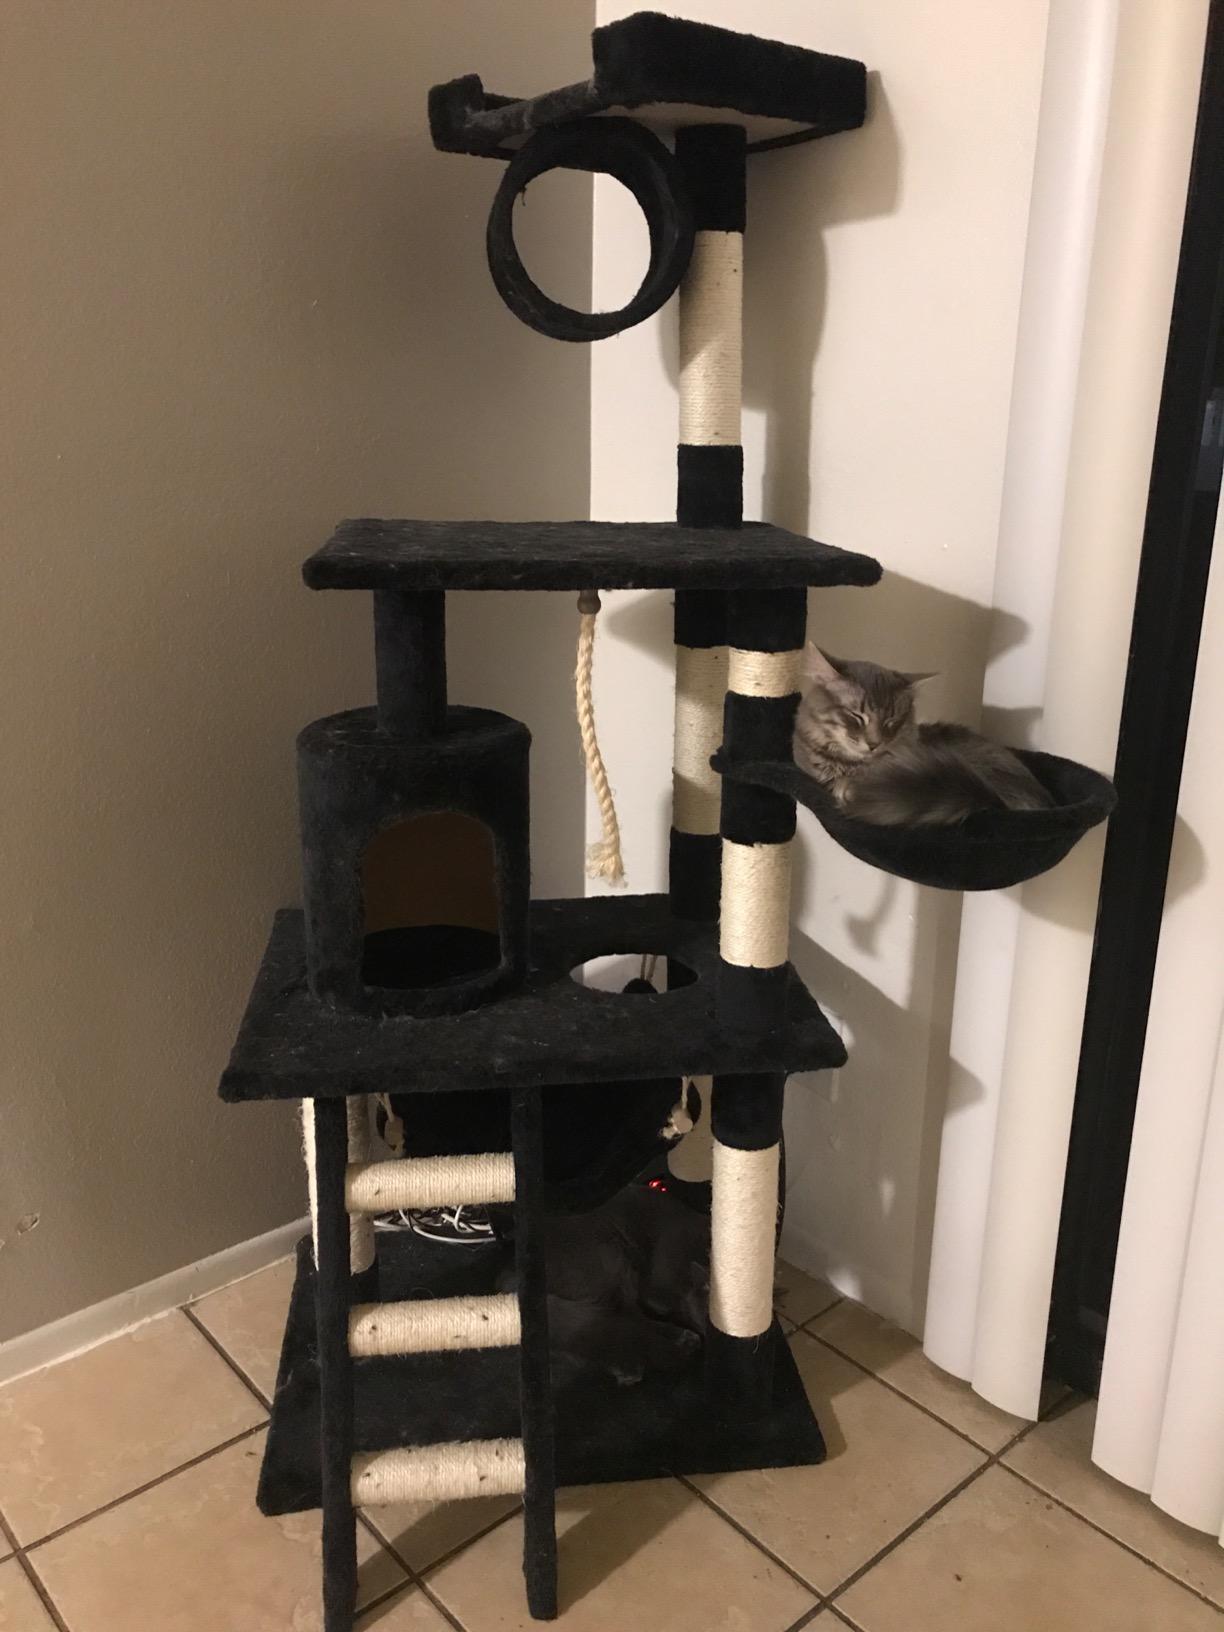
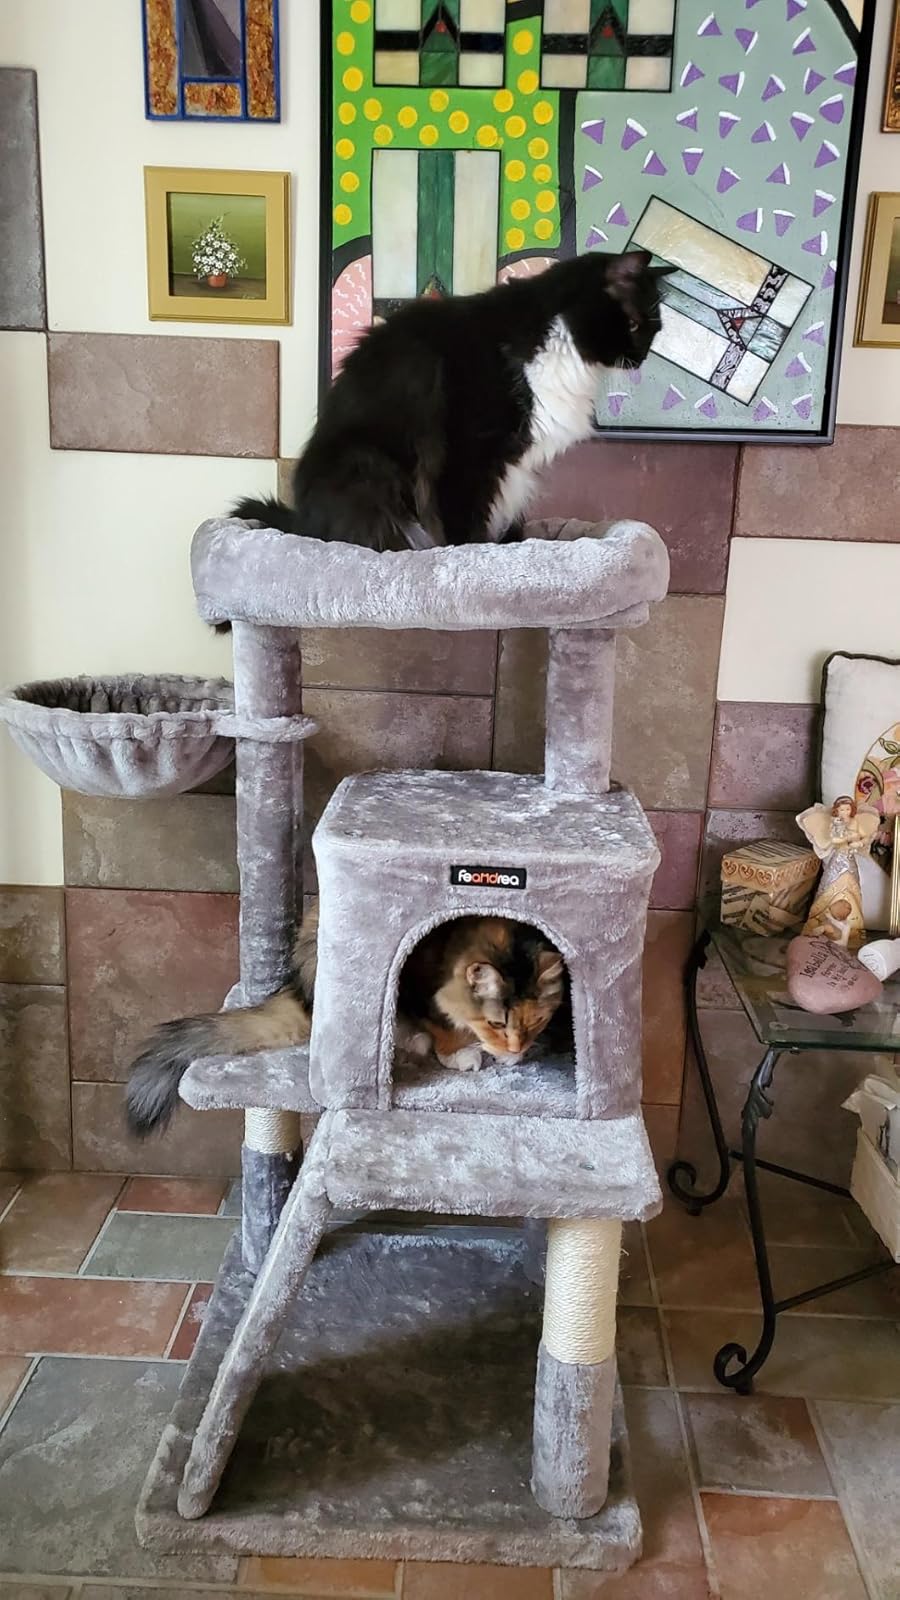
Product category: items_cat tree
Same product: no